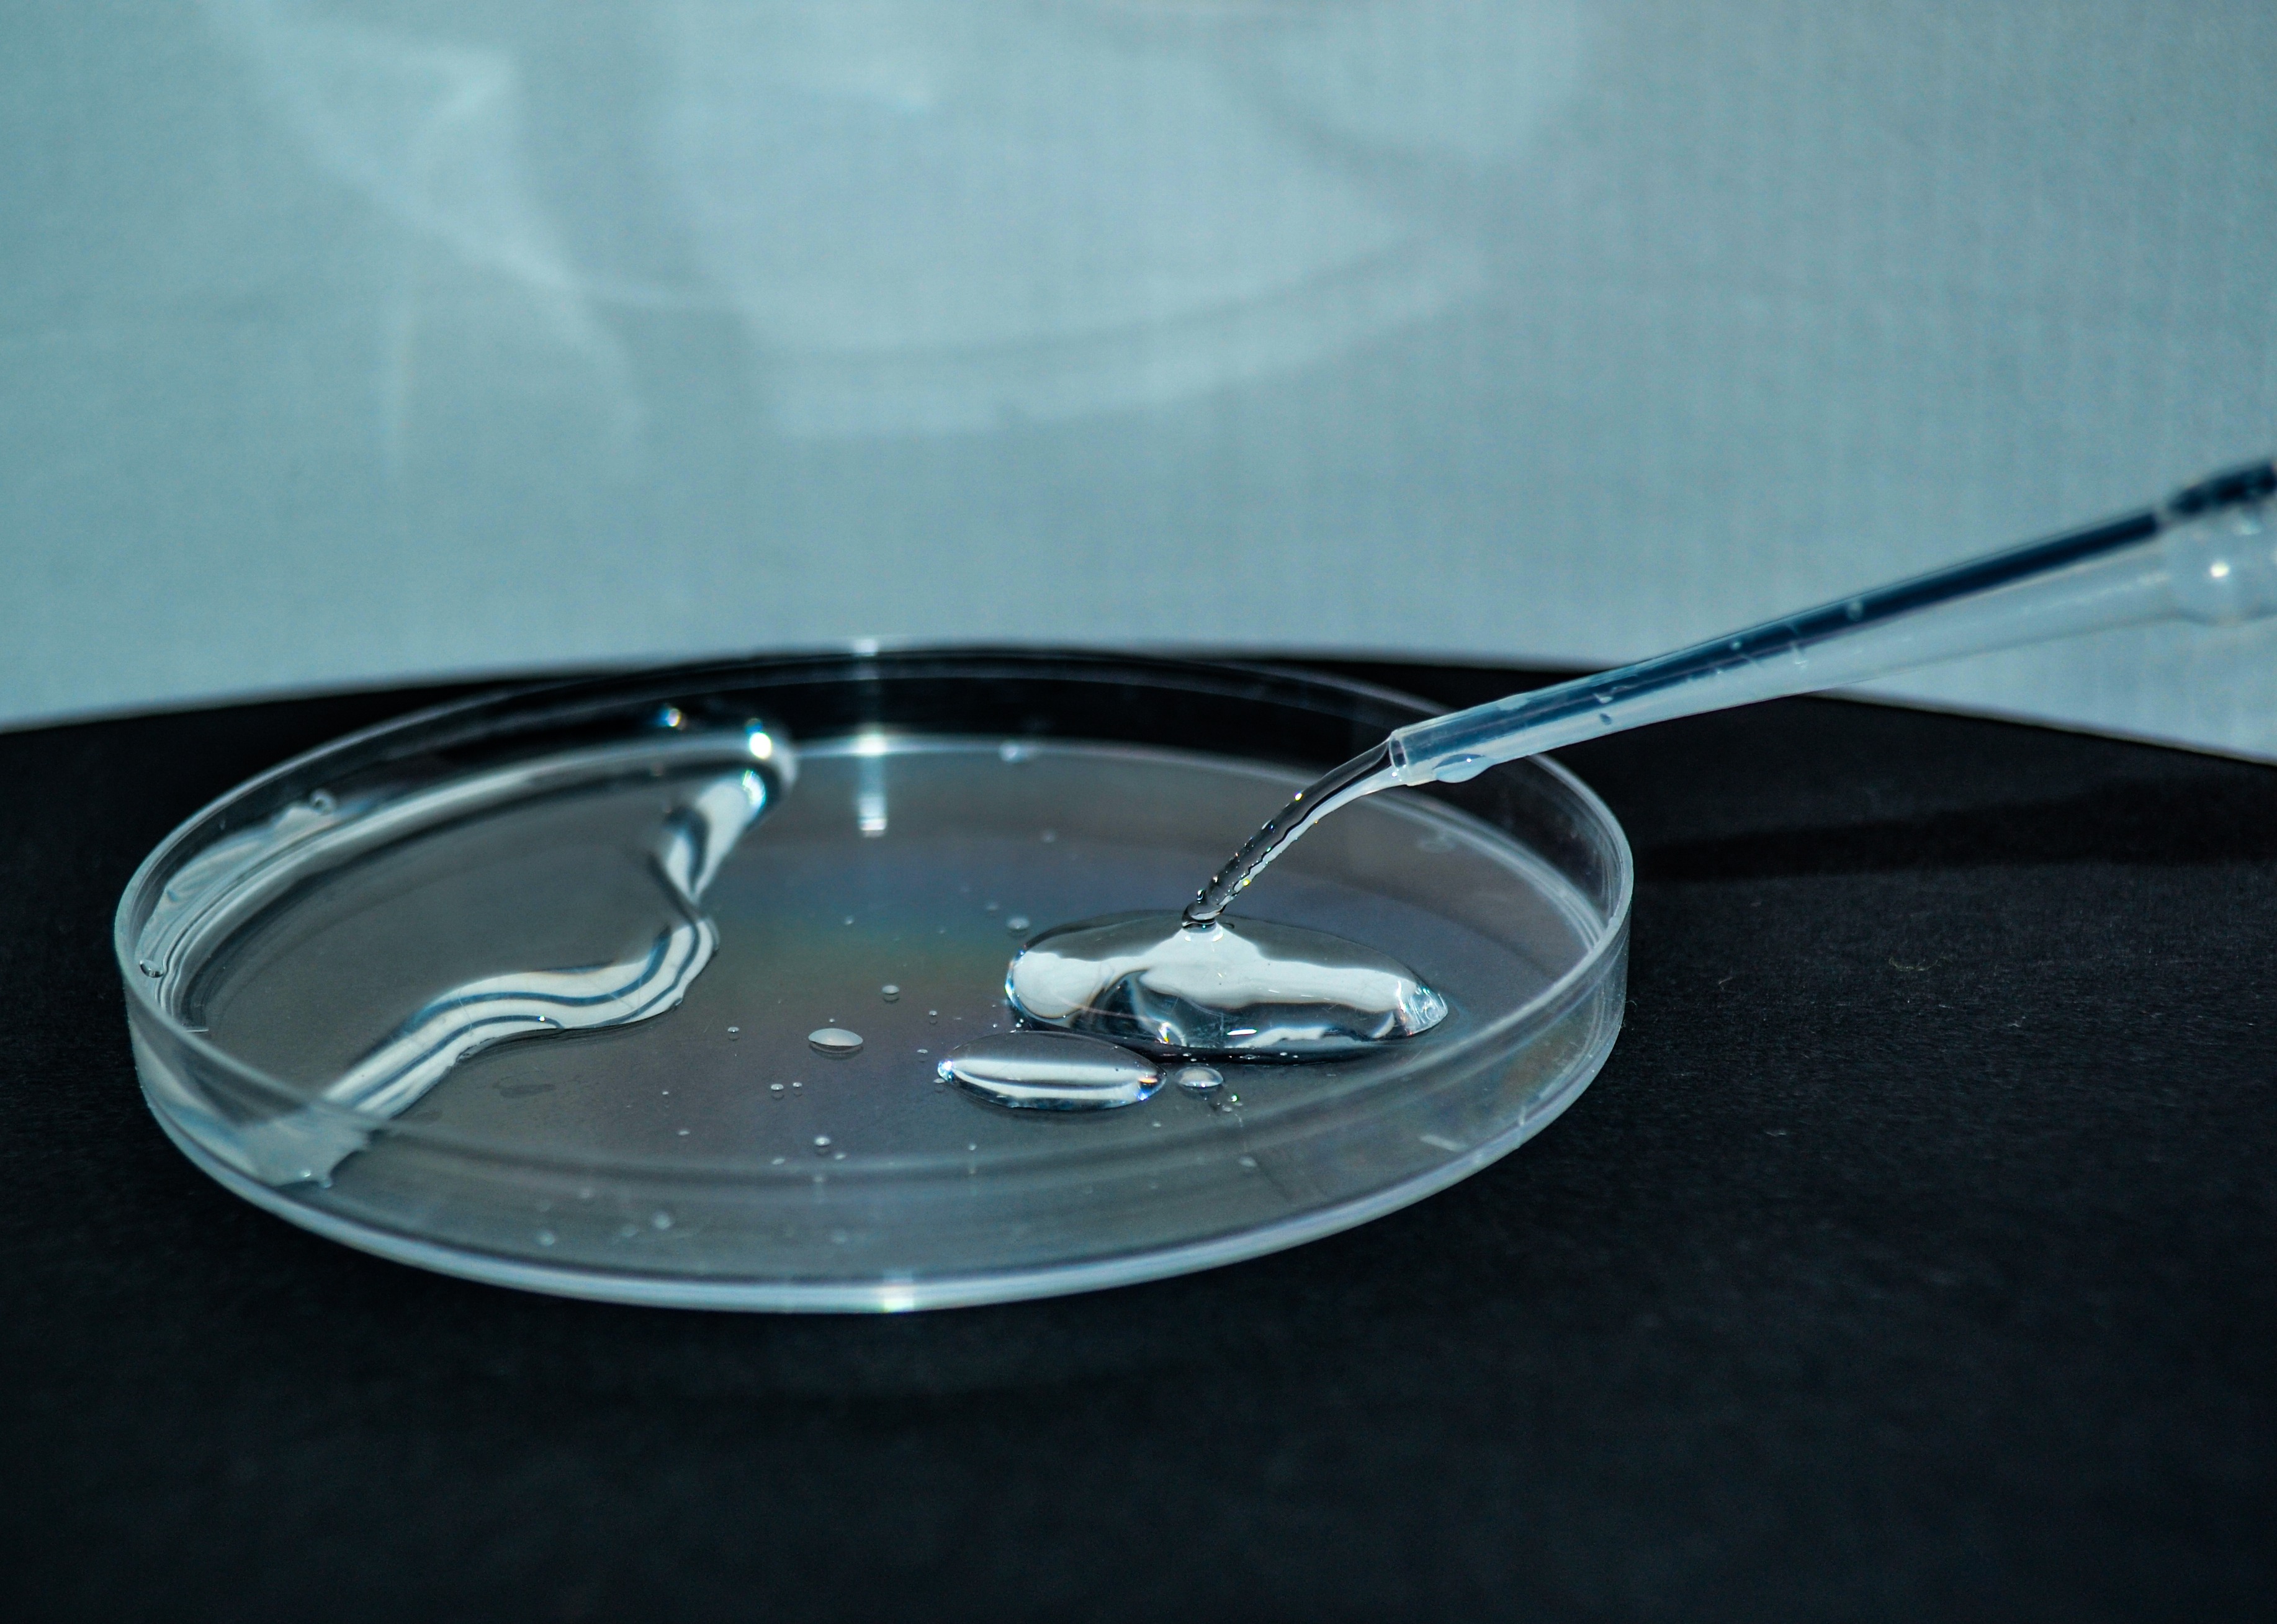
water, ray, glass, drip, glasses, pipette